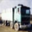
Label: truck